Mark Goulston

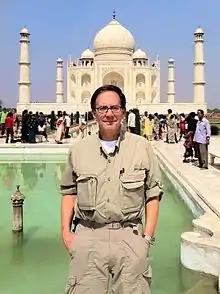
Goulston at the Taj Mahal in 2014

Mark Goulston (February 21, 1948 – December 30, 2023) was an American psychiatrist, executive coach and consultant who had worked with Fortune 500 companies, universities, and other organizations. He was the inventor and developer of the process called Surgical Empathy whereby, using targeted and focused empathy, one is able to break through to people and free them from internal emotional and psychological blocks that can impair their functioning, well-being and satisfaction in life.